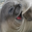
Label: seal